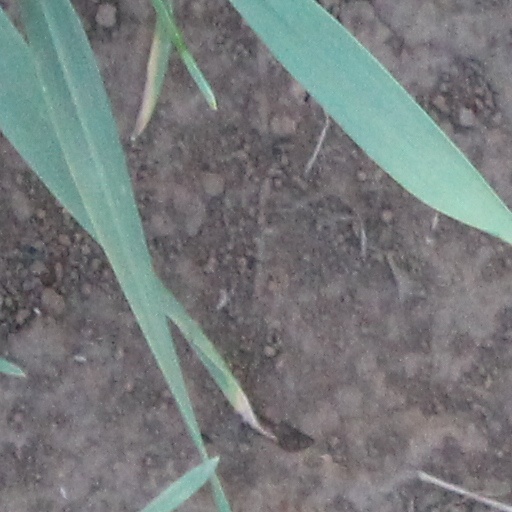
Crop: wheat